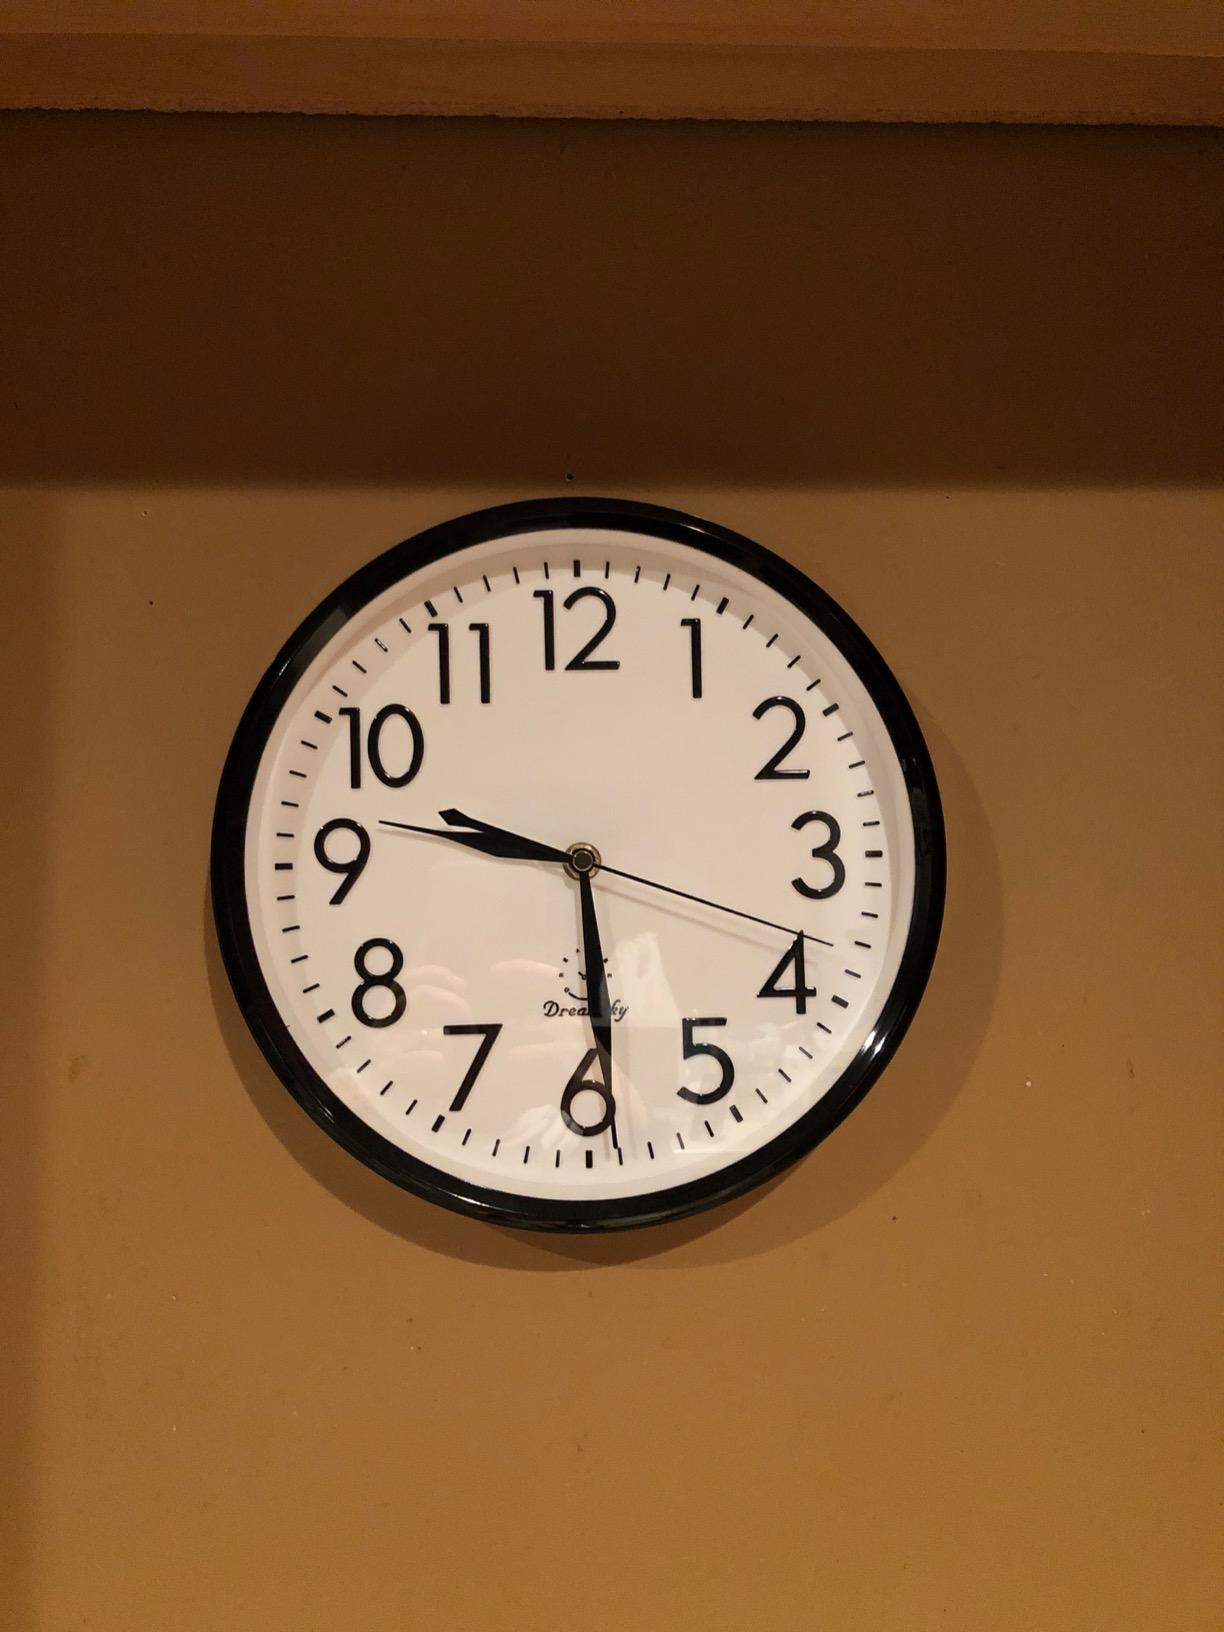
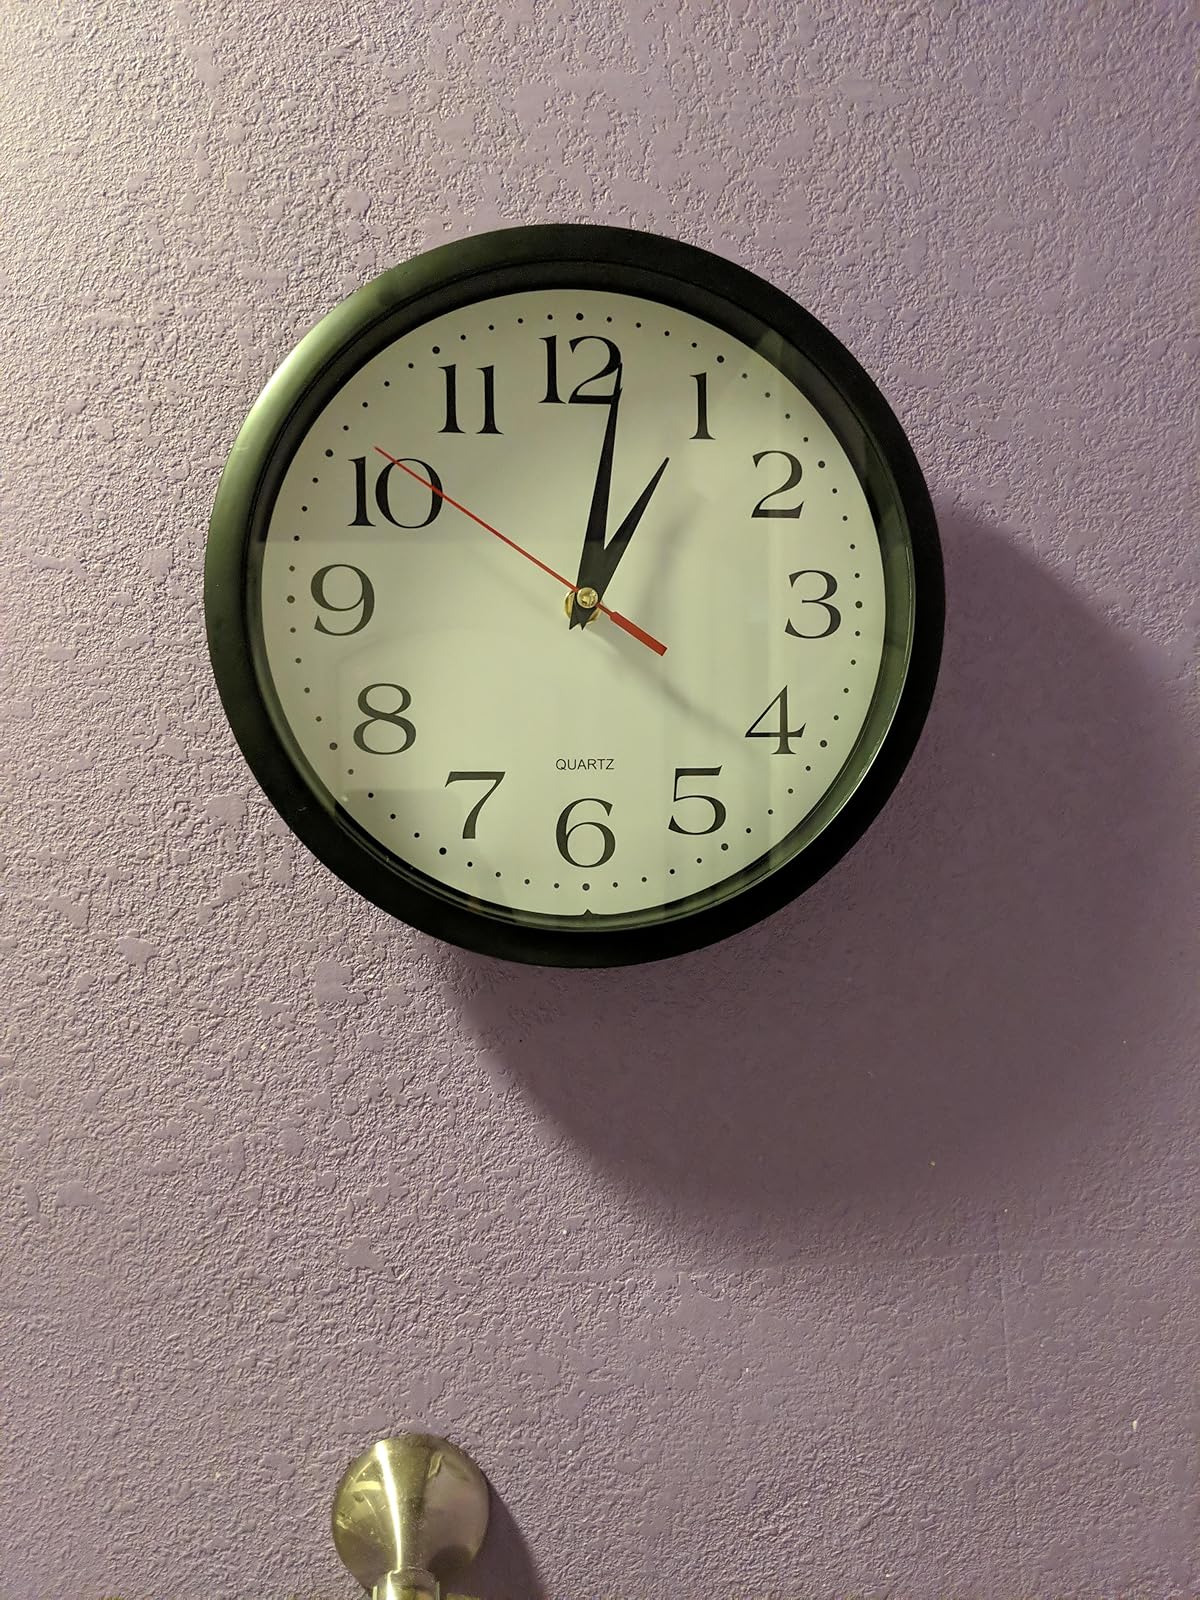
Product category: clock
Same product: no